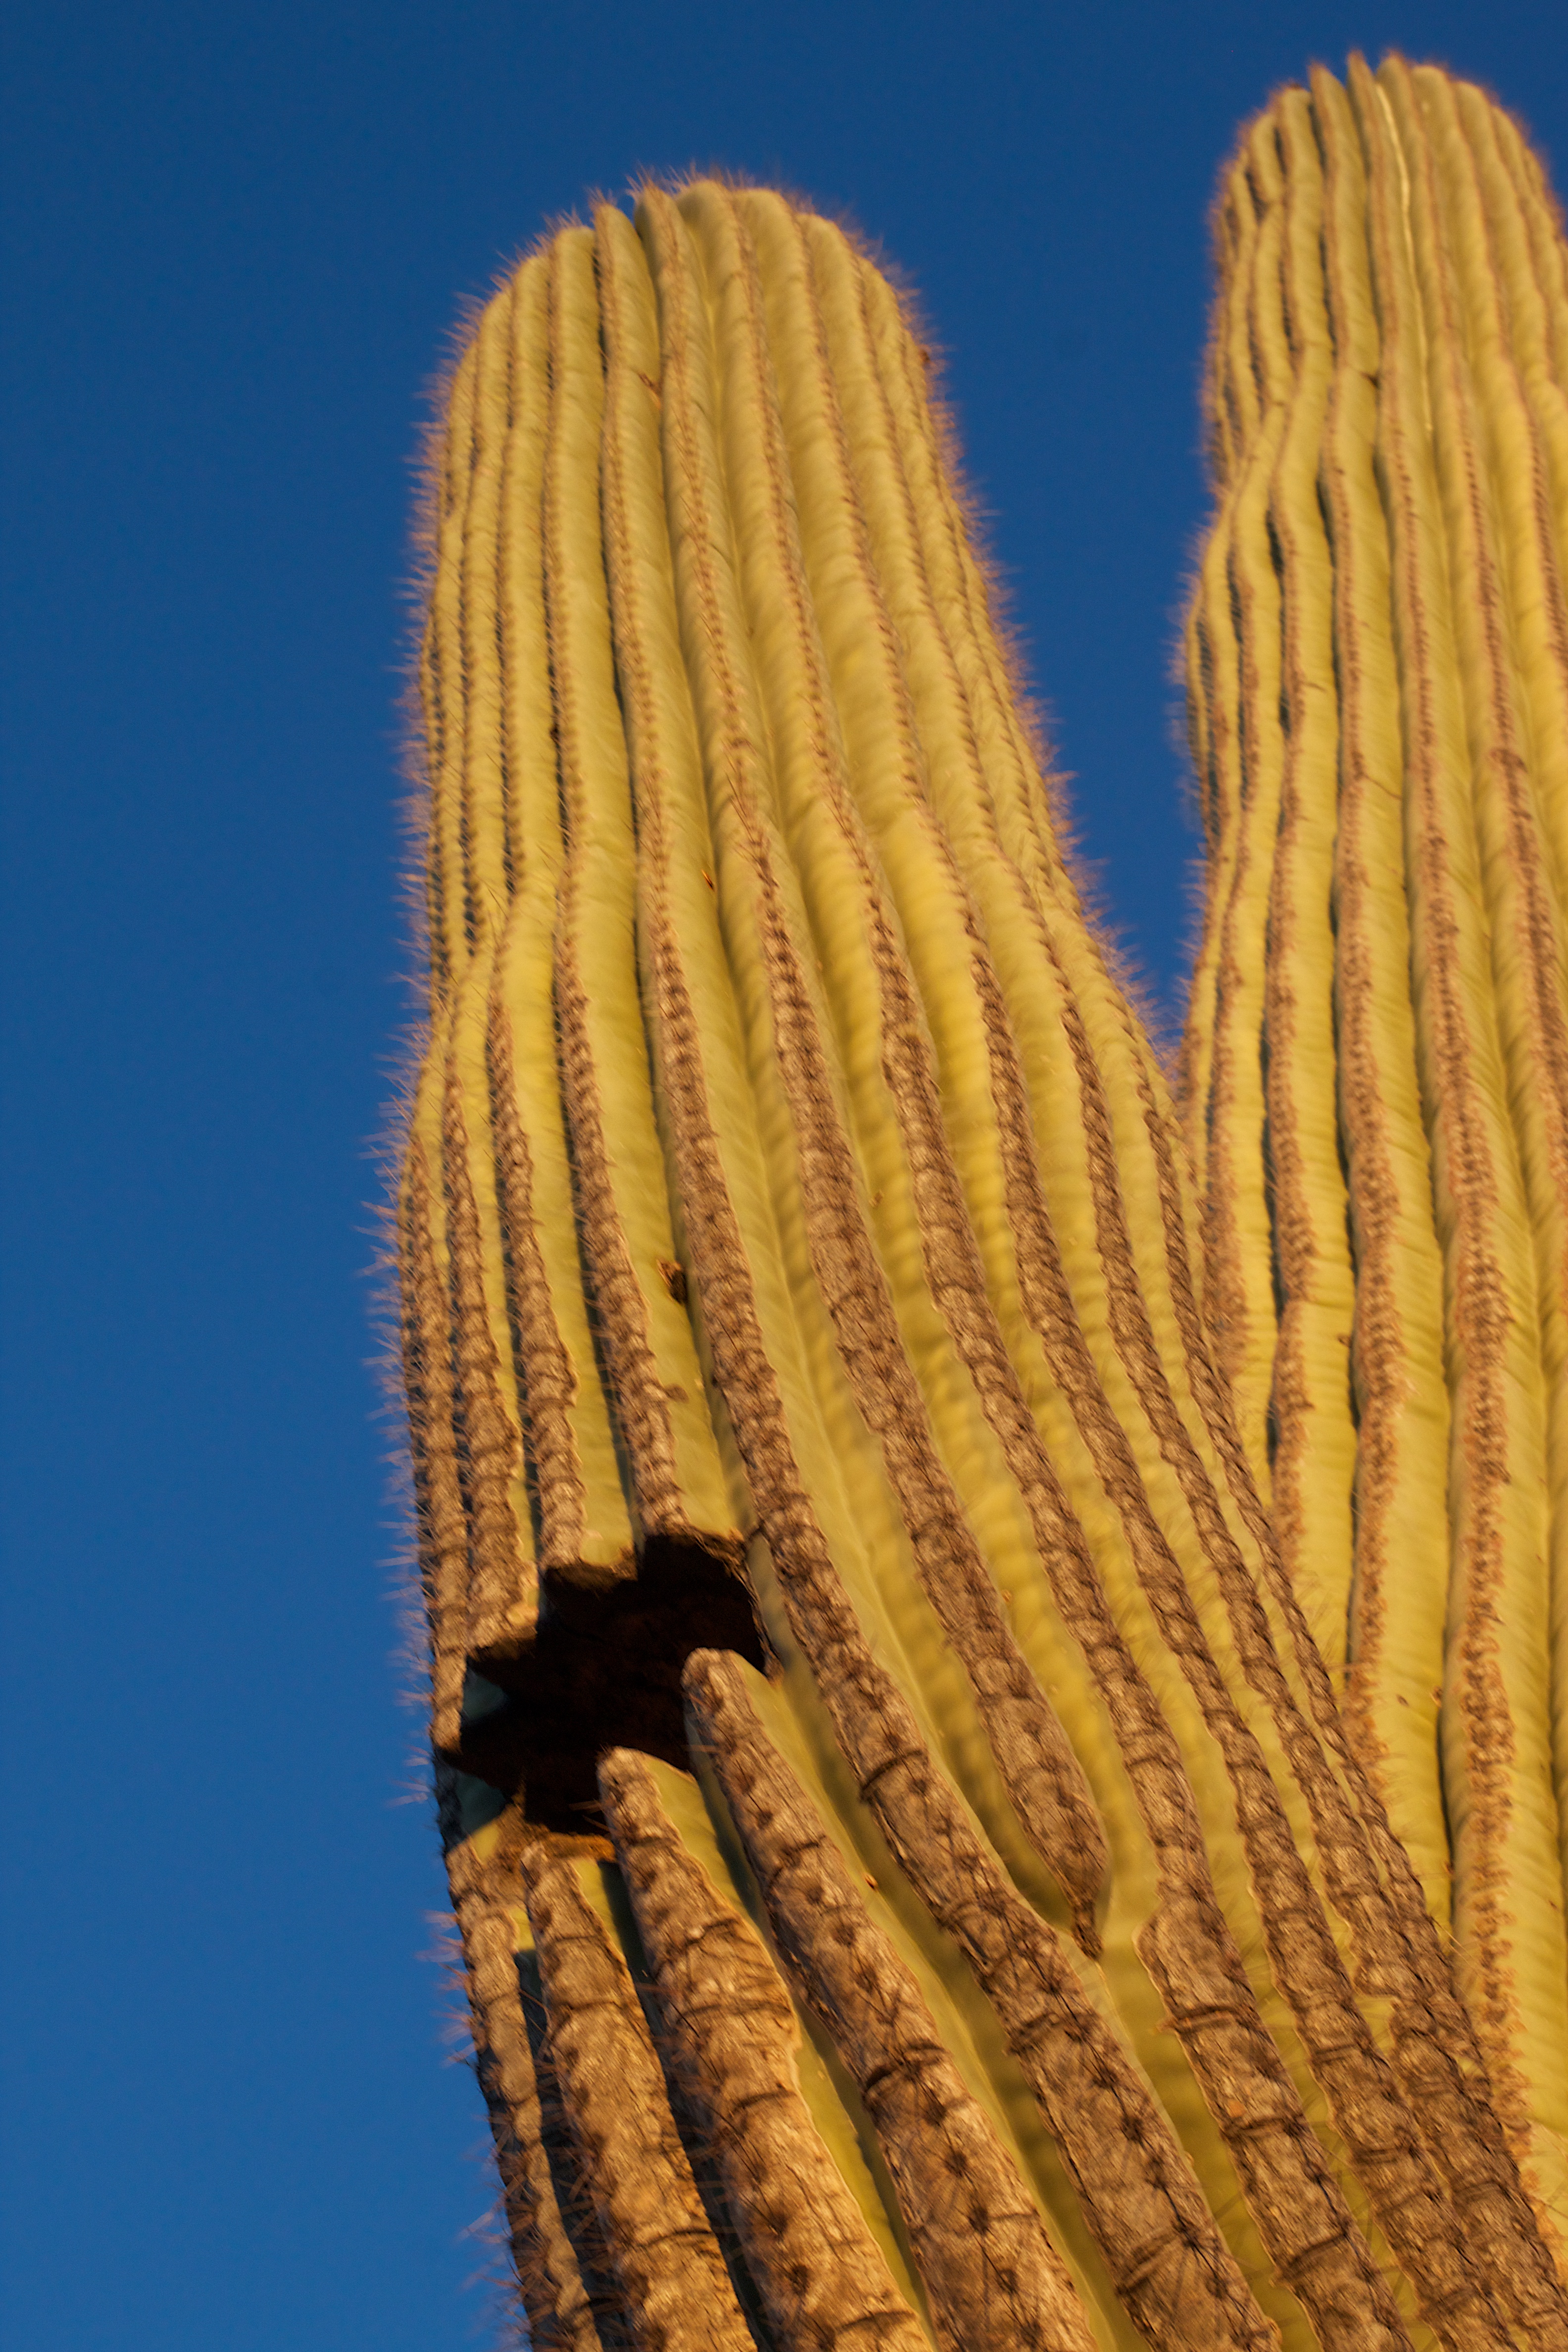
cactus, plant, flower, yellow, ds106, saguaro, dailyshoot, flowering plant, grass family, plant stem, land plant